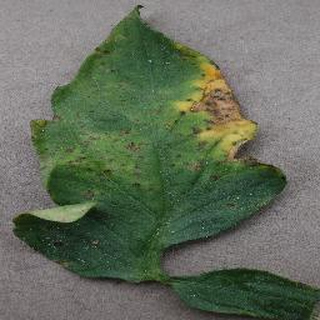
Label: tomato_bacterial_spot